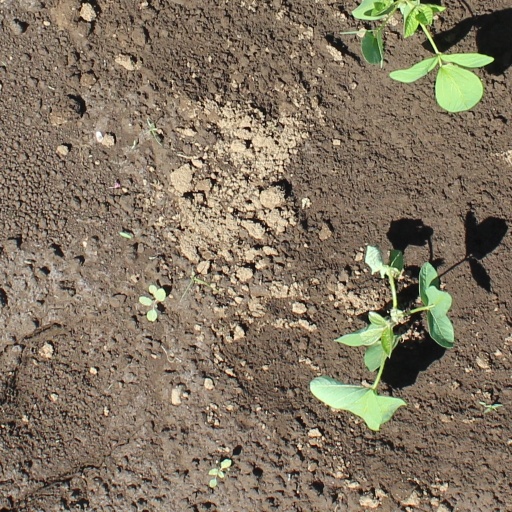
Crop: soybean